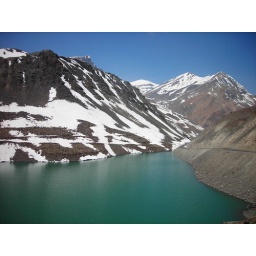
a glacial lake near Baralacha La on the Manali-Leh road